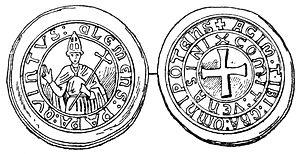
Bertrand de Got est le premier des sept papes qui siégèrent à Avignon entre 1309 et 1377, et naquit vers 1264 en Guyenne, près de Villandraut, fils de Béraud de Goth et d'Ide de Blanquefort. Membre de la famille de Goth, il est couronné à Lyon, pour devenir le 195ᵉ pape de l’Église catholique en 1305, et meurt le 20 avril 1314, à Roquemaure. Son tombeau se trouve dans l'église collégiale qu'il avait fait bâtir à Uzeste. Il fut évêque de Saint-Bertrand-de-Comminges puis archevêque de Bordeaux, avant de devenir pape sous le nom de Clément V. Sous son égide furent aussi construits dans le sud de l'actuel département de la Gironde les châteaux dits « clémentins » : Villandraut, Roquetaillade, Budos, Fargues, La Trave, Duras.